Bogutevo

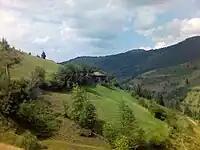
View on the outskirts of the village

Bogutevo is situated in the vicinity of the Pamporovo ski resort and is being increasingly visited by winter tourists. The natural diversity of the Rhodope Mountains combined with the authentic hospitality of the local people makes Bogutevo a preferred destination also during the summer months. The region is culinary well known for its delicious meat and vegetable dishes as well as the traditional "cheverme" (barbecued food) meals. There is an annual traditional congregation of village families on 6 May, which is also visited by people of the neighbouring villages and towns.